Insect repellent

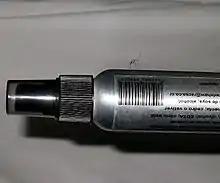
A mosquito on a bottle of "natural" insect repellent

Several natural ingredients are certified by the United States Environmental Protection Agency as insect repellents, namely catnip oil, oil of lemon eucalyptus (OLE) (and its active ingredient p-Menthane-3,8-diol), oil of citronella, and 2-Undecanone, which is usually produced synthetically but has also been isolated from many plant sources.